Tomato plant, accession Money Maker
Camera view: tilt-top (135 deg); turntable rotation: 150 degrees
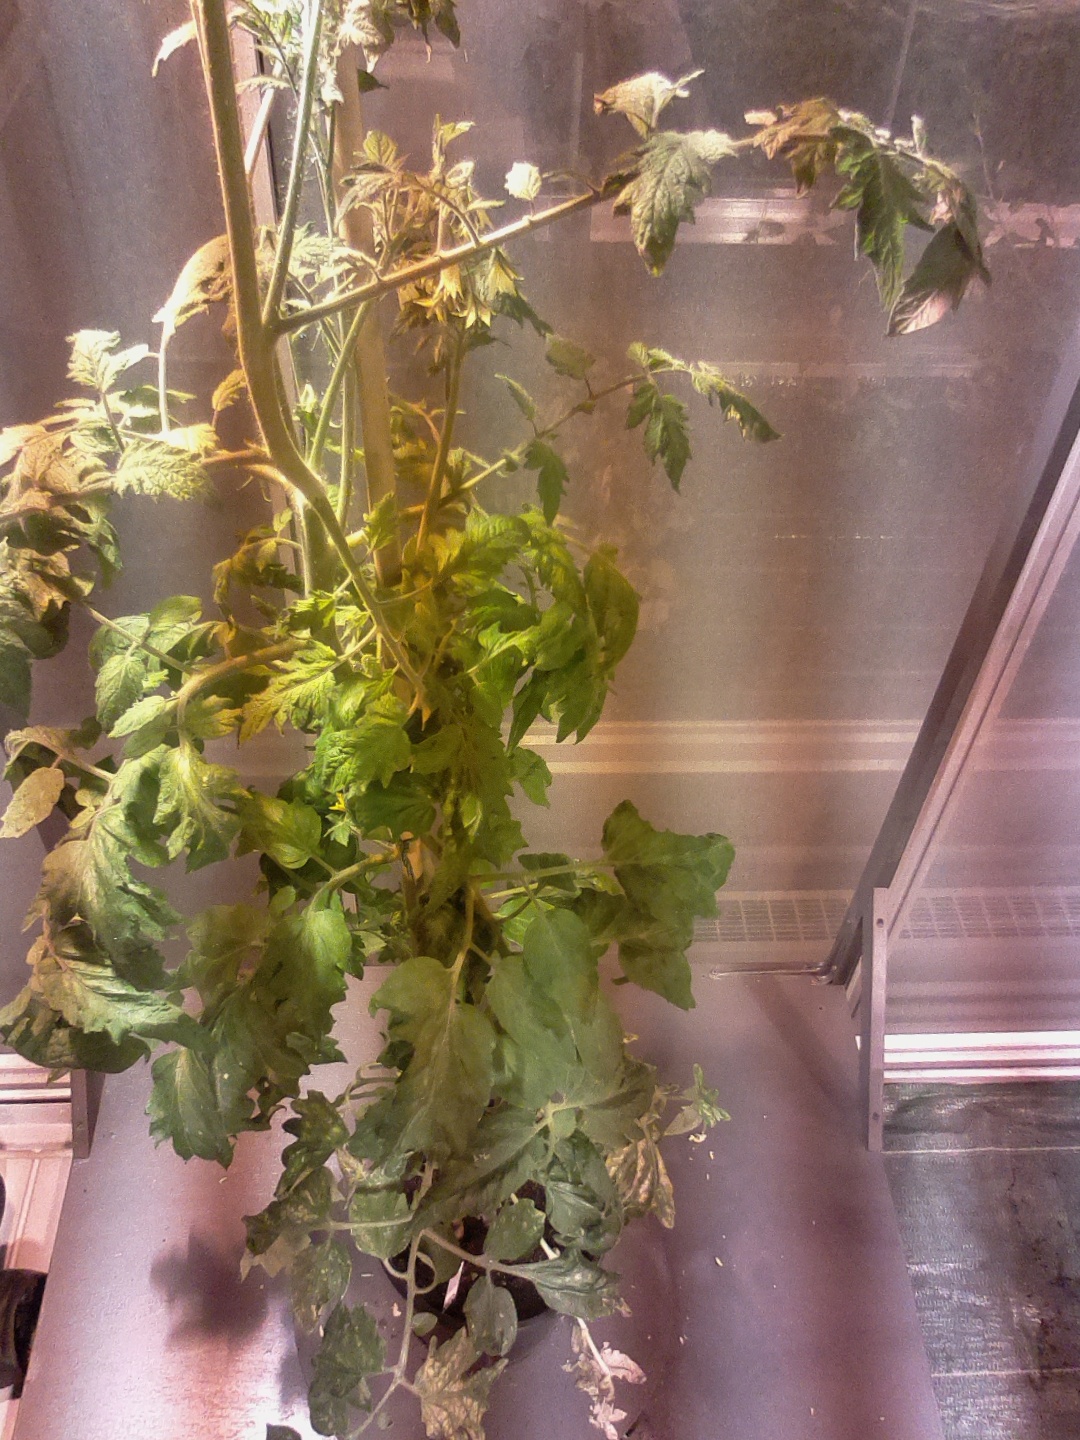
BBCH growth stage 68: Full flowering, 80%-90% of flowers open, more petals falling